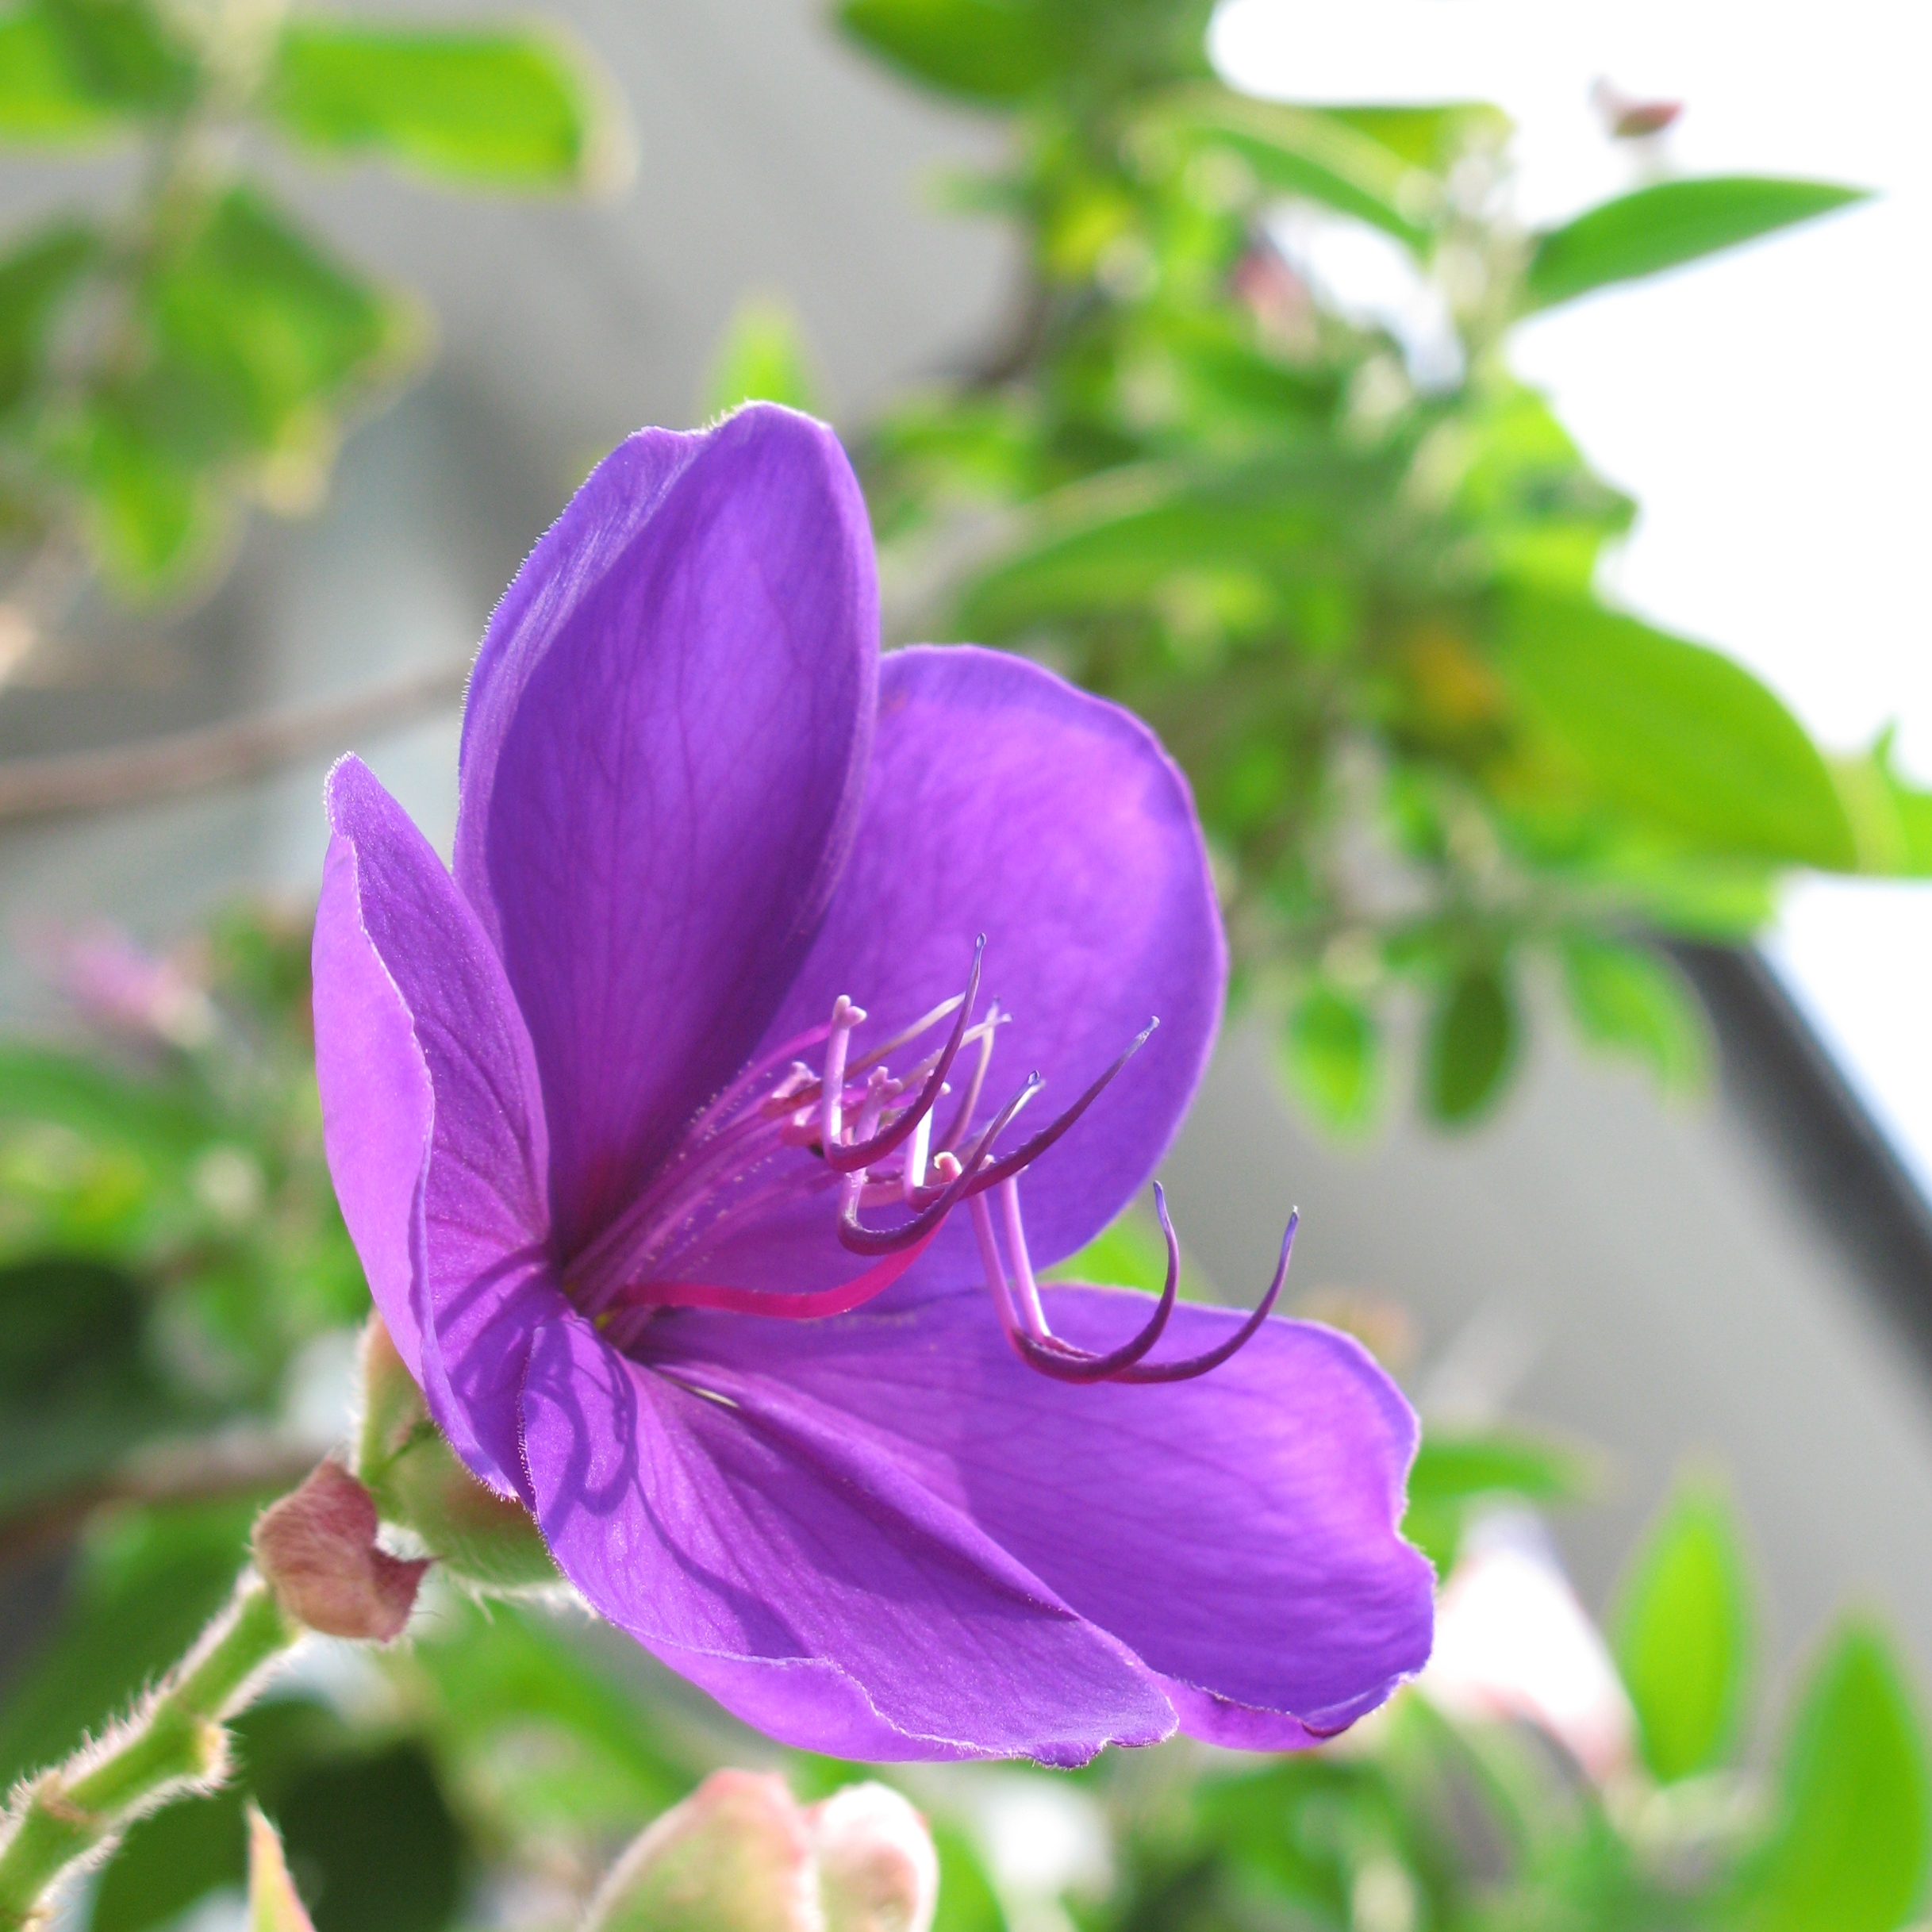
blossom, plant, flower, petal, bush, high, flora, hires, glory, princess, hi, res, brazilian, g7, themacrogroup, tibouchina, urvilleana, semidecandra, flowering plant, land plant, violet family